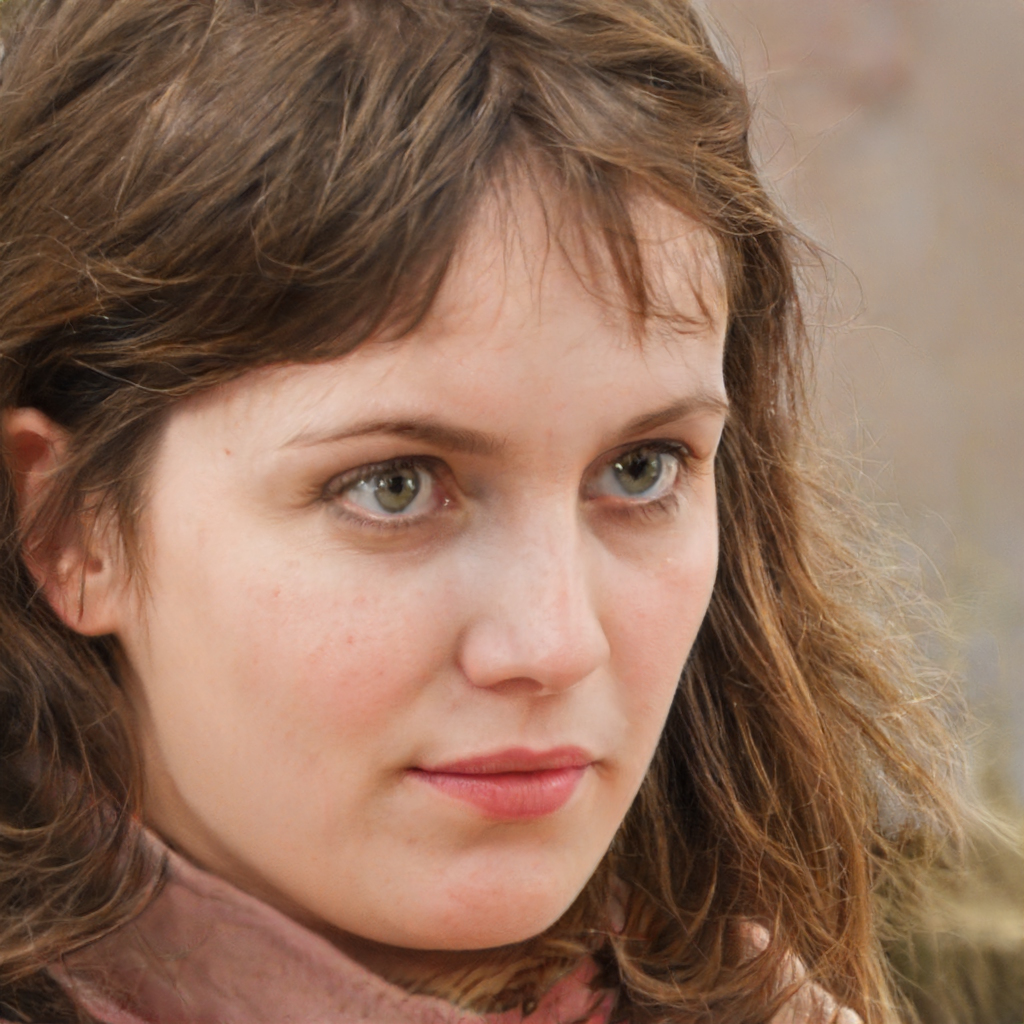
Gender: Female